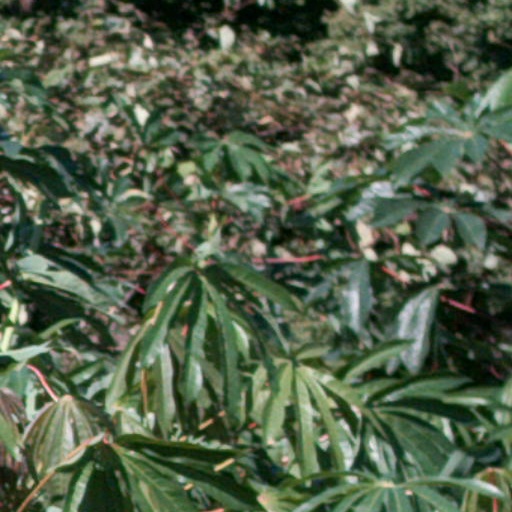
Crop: cassava